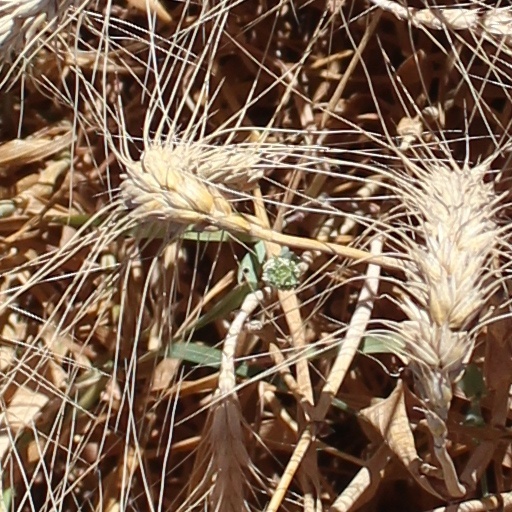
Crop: wheat